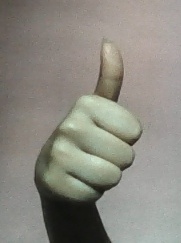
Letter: aleff